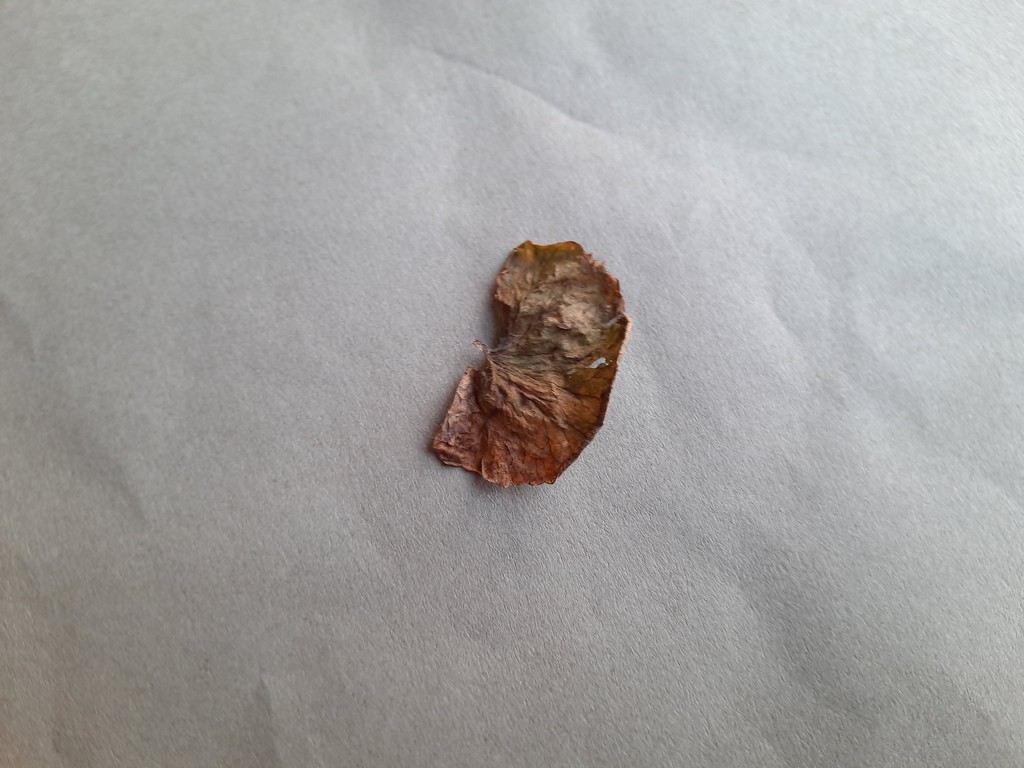
Label: Dried